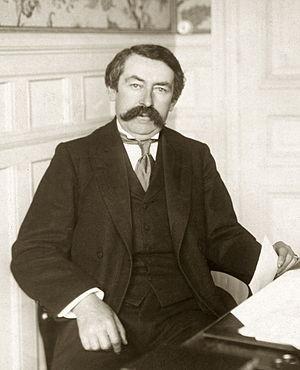
Aristide Briand, né le 28 mars 1862 à Nantes et mort le 7 mars 1932 à Paris, est un avocat et un homme politique français. Onze fois président du Conseil et vingt-six fois ministre sous la Troisième République, il joue un rôle essentiel dans les relations internationales après la Première Guerre mondiale. Par ailleurs, il est l'initiateur et le rapporteur de la loi de séparation des Églises et de l'État adoptée en 1905, codifiant la laïcité en France.